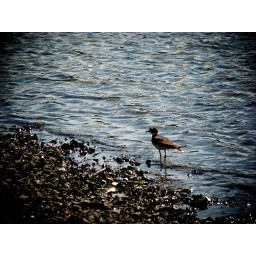
A small bird in the water at Rock Gap Park in Maryland